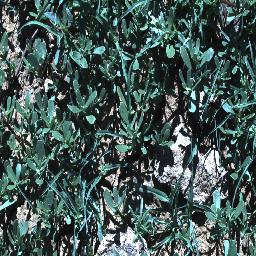
Label: negative